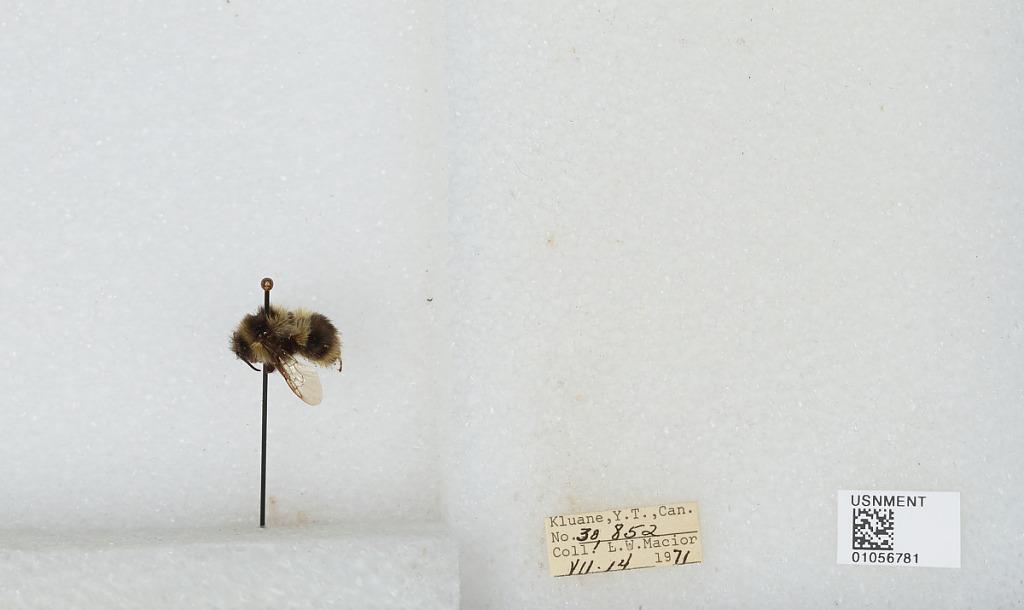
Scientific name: Bombus bifarius nearcticus
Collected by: L. Macior
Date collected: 1971-7-14
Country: Canada
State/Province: Yukon Territory
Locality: Kluane
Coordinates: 60.75, -139.5